Kipsigis people

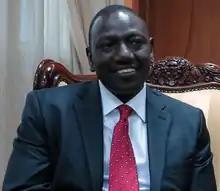
William Kipchirchir Ruto, the 5th President of Kenya

Whilst the Kipsigis tribe consider Jomo Kenyatta as the spurious love child of the Kipsigis Orkoiyot, Chebochok Kiptonui Arap Boiso, they aspire to present Kenya with a president. Apparently. William Samoei Kipchirchir Ruto, Kipsigis in origin and from Komosi clan has served in various ministerial positions, and as the Deputy President of Kenya under Uhuru Kenyatta's presidency. As of August 2022, William Ruto was announced the winner of the Kenyan 2022 general elections and after a court appeal by the defeated candidate, Raila Odinga, Ruto's win was upheld. William Samoei Ruto was inaugurated in September 2022 as the fifth president of the Republic of Kenya and is currently the incumbent president.